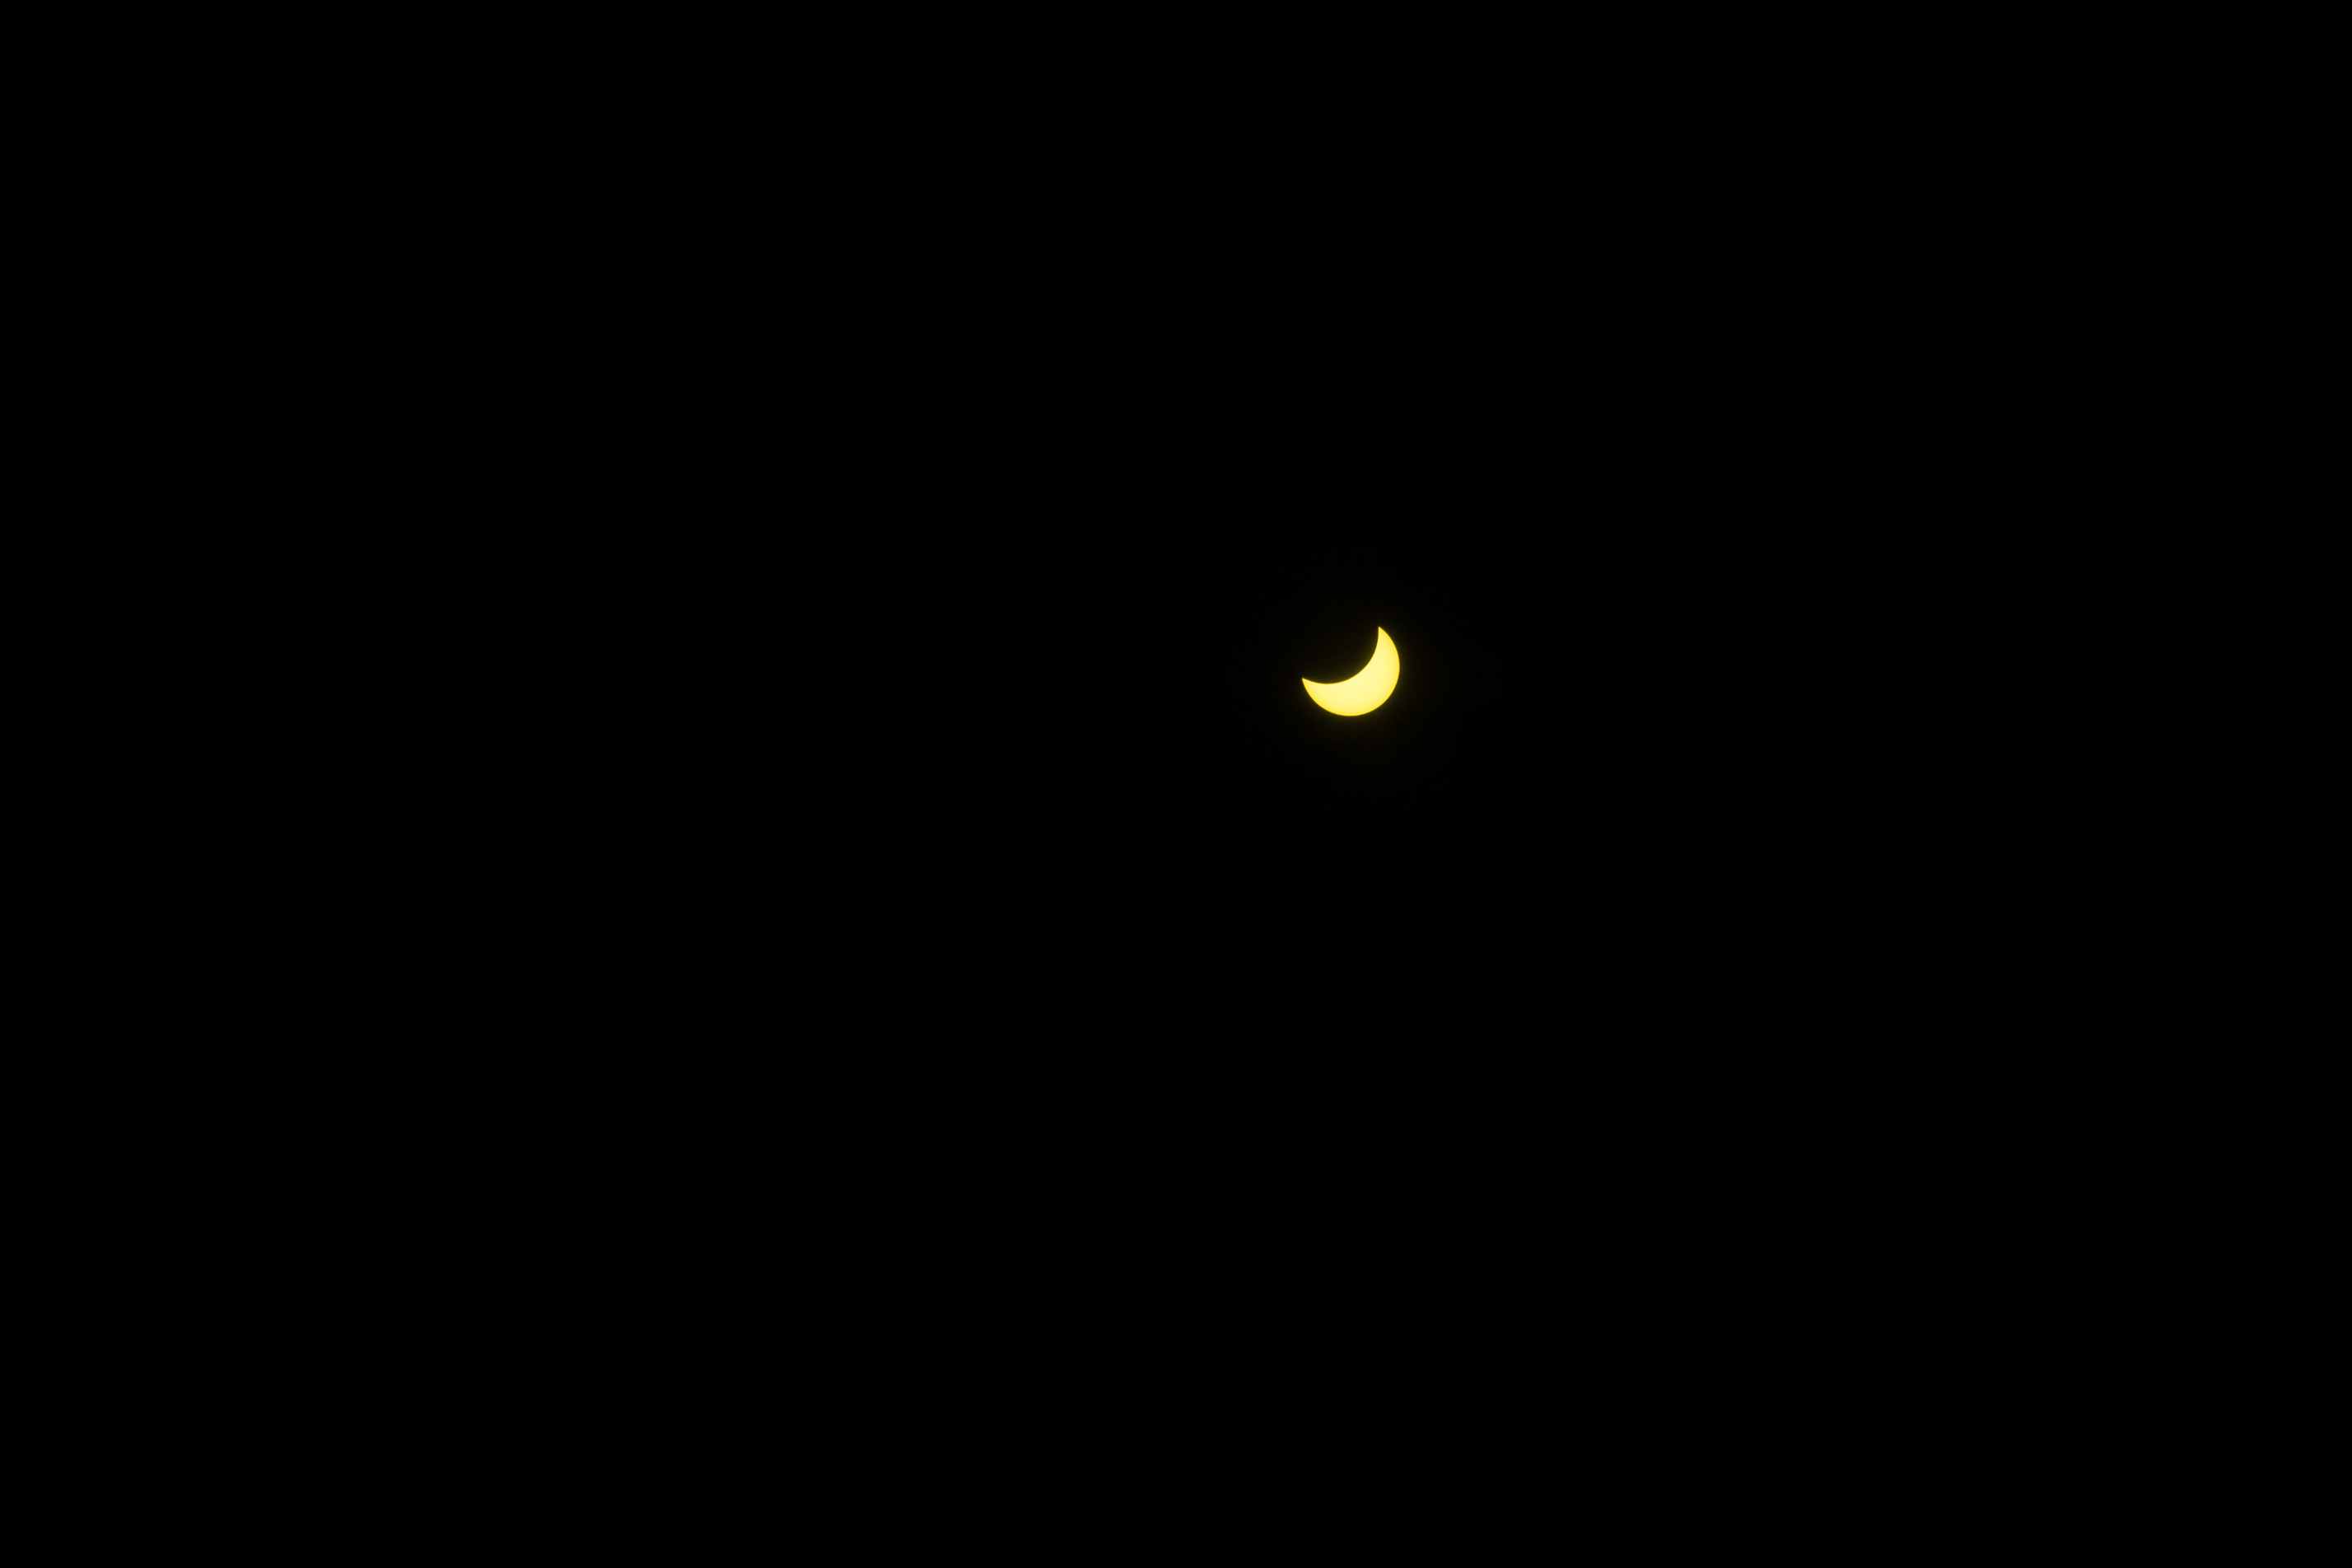
night, moon, lunar eclipse, celestial event